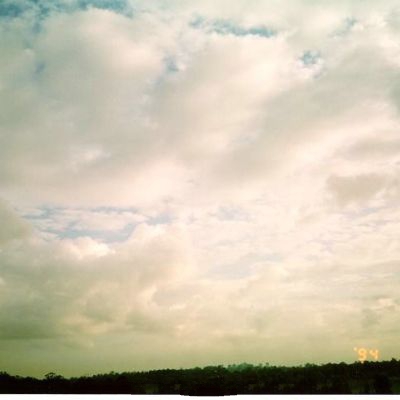
Cloud type: Stratocumulus (Sc)